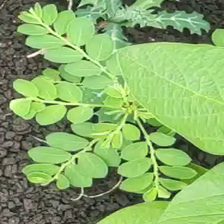
Weed species: Sicklepod_(Senna obtusifolia)